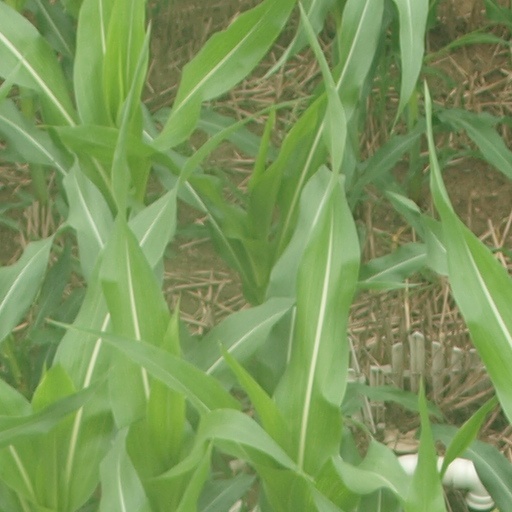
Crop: maize; corn